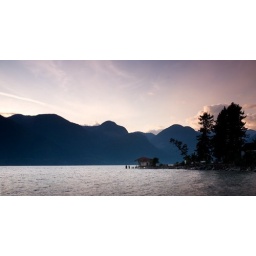
The rickety old house standing a silent vigil over Howe Sound. Sea to Sky Highway, south of Squamish BC.